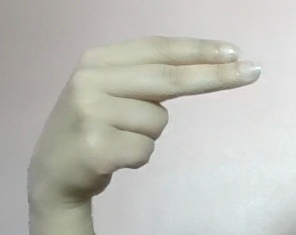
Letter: ain